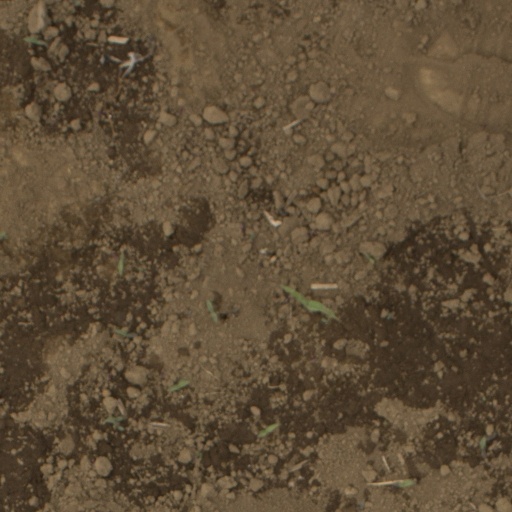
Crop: Jerusalem artichoke